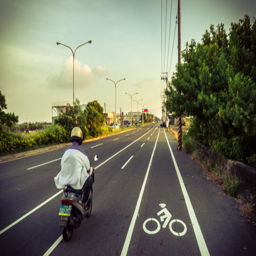
bike lane in the outskirts